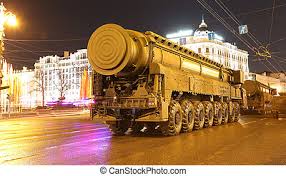
Label: Rs-24